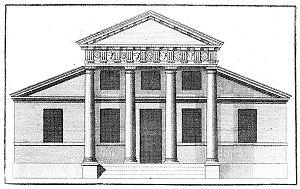
Une façade est la face extérieure d’un bâtiment ou un ensemble de faces que l’on voit globalement de l’extérieur suivant un axe perpendiculaire centré, avec un repère cardinal de position de l'observateur ou un repère de situation dans l'environnement immédiat.
Le palladianisme est un style architectural originaire de Vénétie lancé par l'architecte italien Andrea Palladio à l'époque de la Renaissance ; il s'applique également aux édifices s'en inspirant au milieu du XVIIᵉ siècle. Un renouveau a lieu à partir du XVIIIᵉ siècle ; on emploiera alors l'expression néo-palladianisme, sans qu'on puisse constater une synthèse réelle avec les styles locaux.